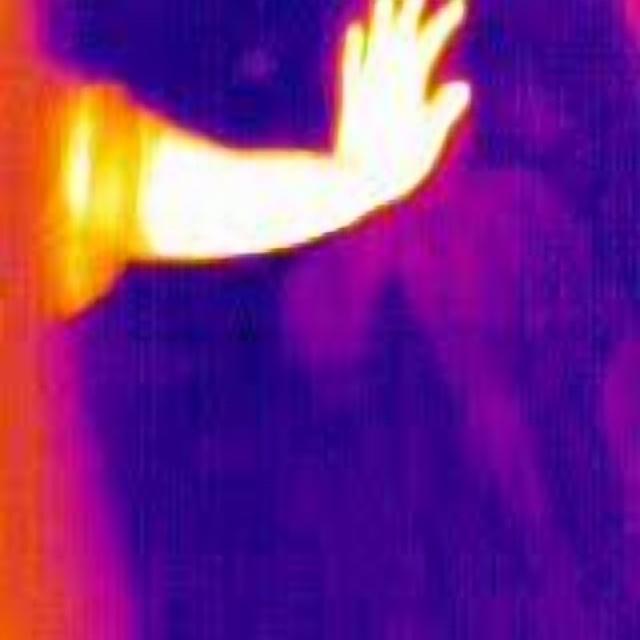
Detected objects:
label: person